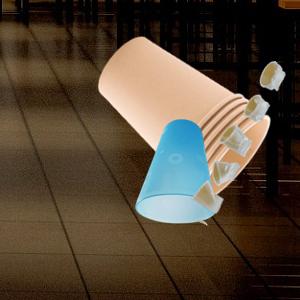
Label: cups